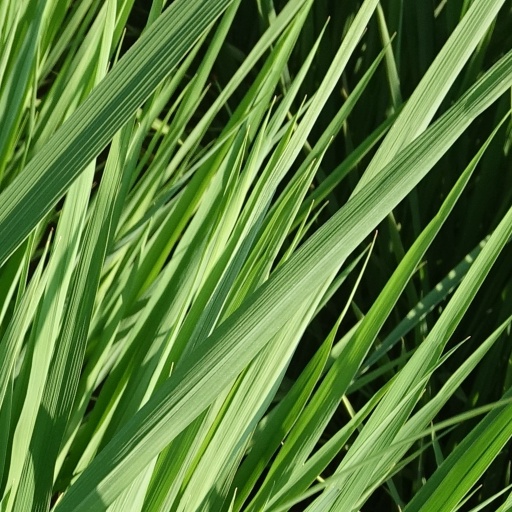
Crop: rice